Adrian Erlandsson

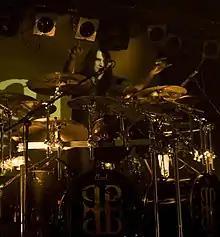
Erlandsson with Paradise Lost in 2009

In March 2009, Erlandsson joined the British gothic metal band Paradise Lost under Jeff Walker's recommendation. Although he was hired after the recording "Faith Divides Us Death Unites Us", he was in the music video "The Rise of Denial".